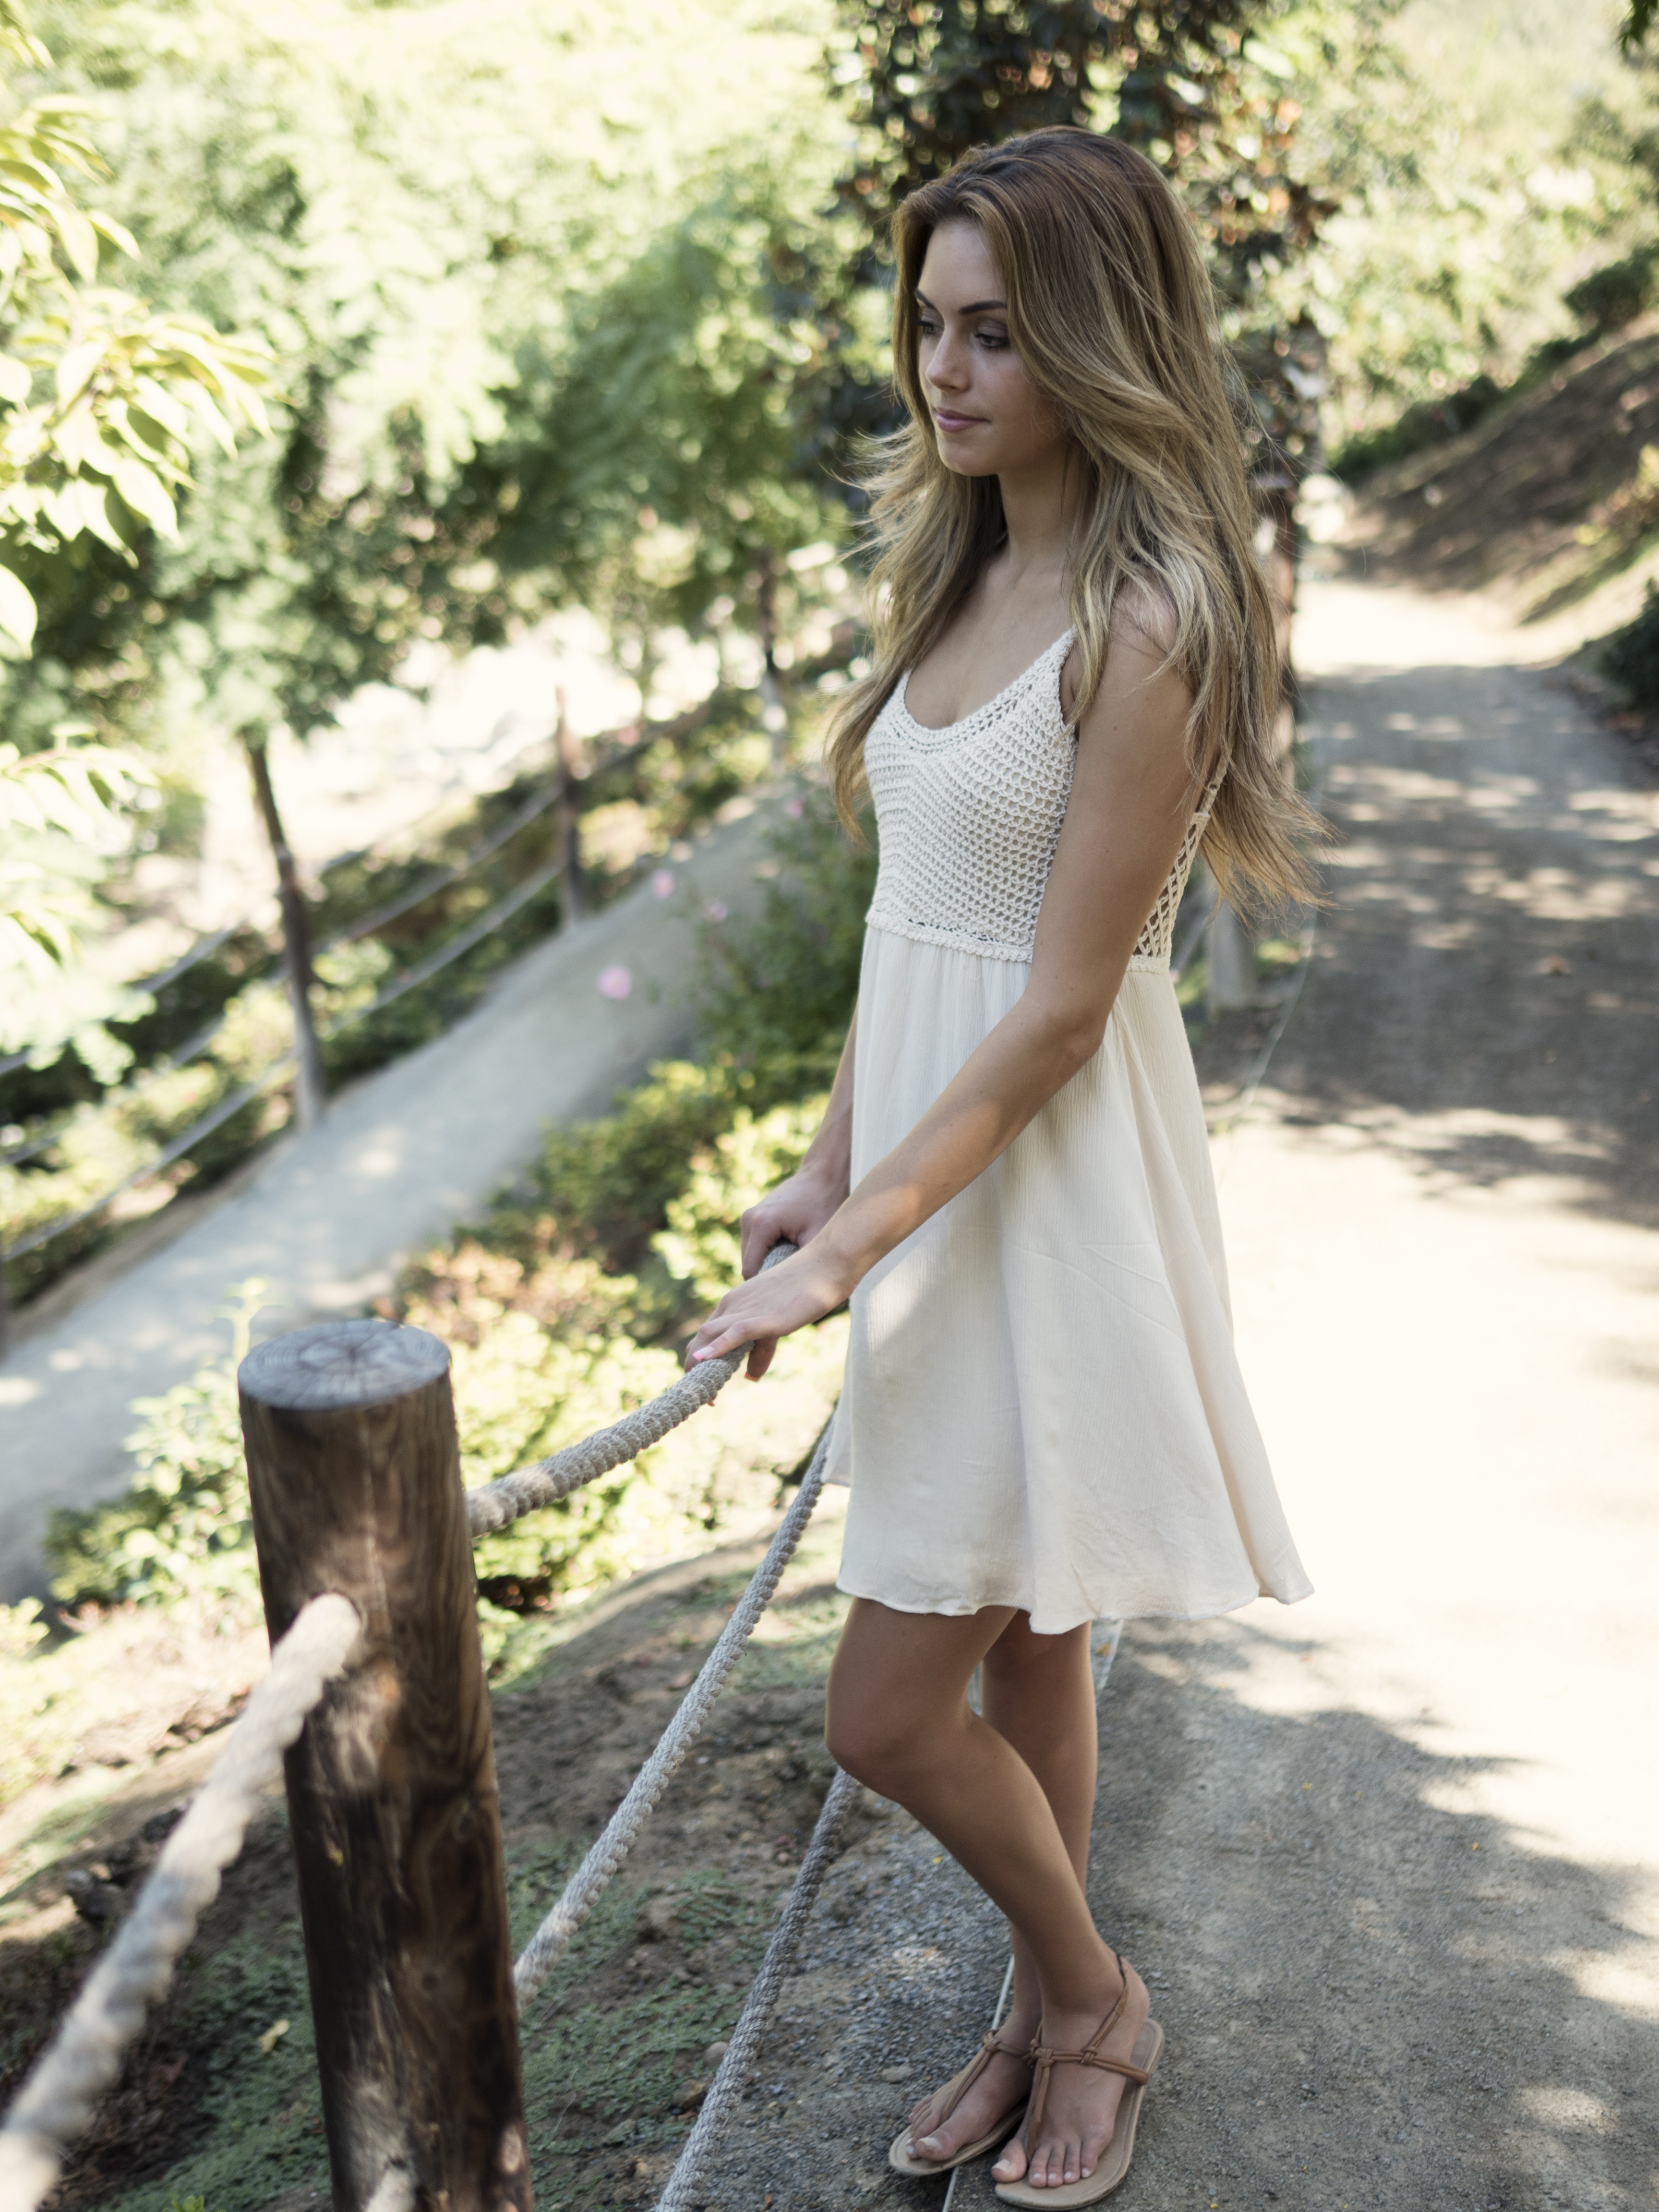
person, people, girl, woman, white, photography, cute, female, leg, portrait, model, young, spring, green, youth, natural, fresh, fashion, clothing, lady, healthy, hairstyle, smiling, smile, long hair, caucasian, face, eyes, dress, happy, happiness, photograph, skin, beauty, joy, beautiful, teen, beautiful women, attractive, adult, beautiful woman, beauty girl, woman smile, royalty free, abdomen, photo shoot, beautiful woman smiling, woman smiling, beautiful smile, smiling woman, portrait photography